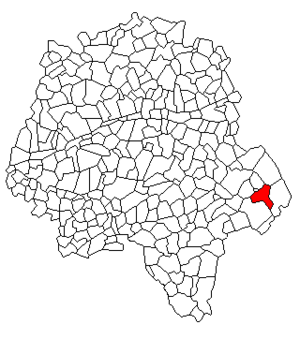
Carte de situation de la commune de Villeloin-Coulangé sur le département d'Indre et Loire
Villeloin-Coulangé est une commune française de la région Centre-Val de Loire située dans le département d'Indre-et-Loire, au sud-est de Tours. D'une superficie de 3 452 hectares, la commune fait partie de la communauté de communes Loches Sud Touraine dans le canton de Loches. En 2014, elle comptait 647 habitants, répartis entre le bourg et l'ensemble des hameaux. Ses habitants sont appelés les Villaloupéens.